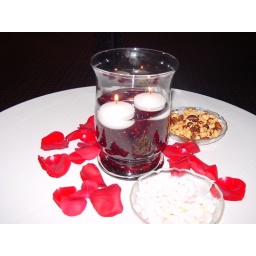
Red gems inside the vase with floating candles surrounded by red rose petals.